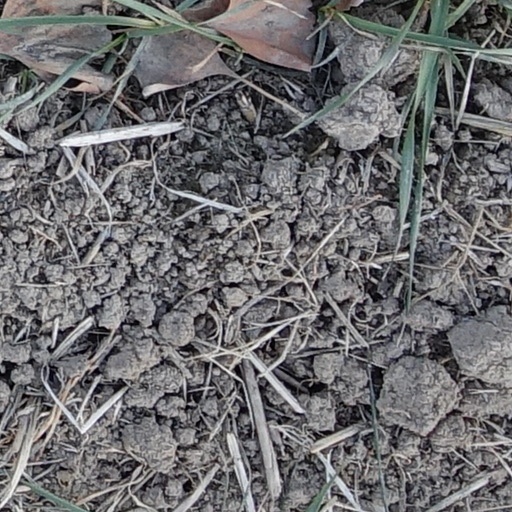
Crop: wheat